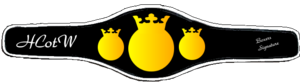
George Foreman
Verdensmester i sværvægtsboksning
George Edward Foreman er en tidligere amerikansk bokser og to gange verdensmester i sværvægt. Han er også en succesfuld forretningsmand og ordineret som kristen præst. George Foremans kaldenavn er Big George.